Stalag 307

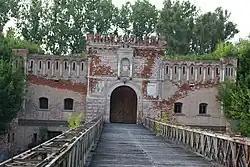
Dęblin Fortress, which housed the camp

Stalag 307 and Oflag 77 was a German prisoner-of-war camp operated during World War II in Dęblin in German-occupied Poland.